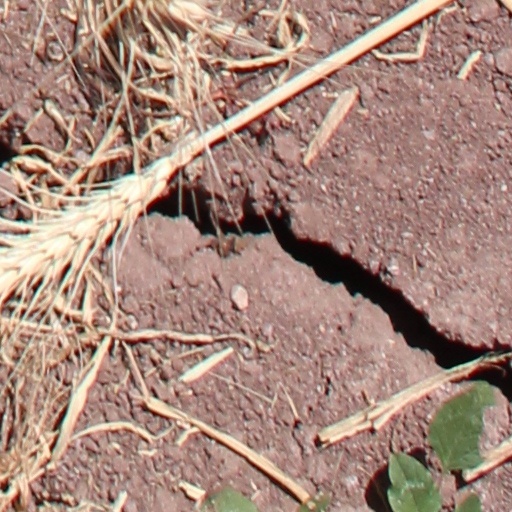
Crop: wheat